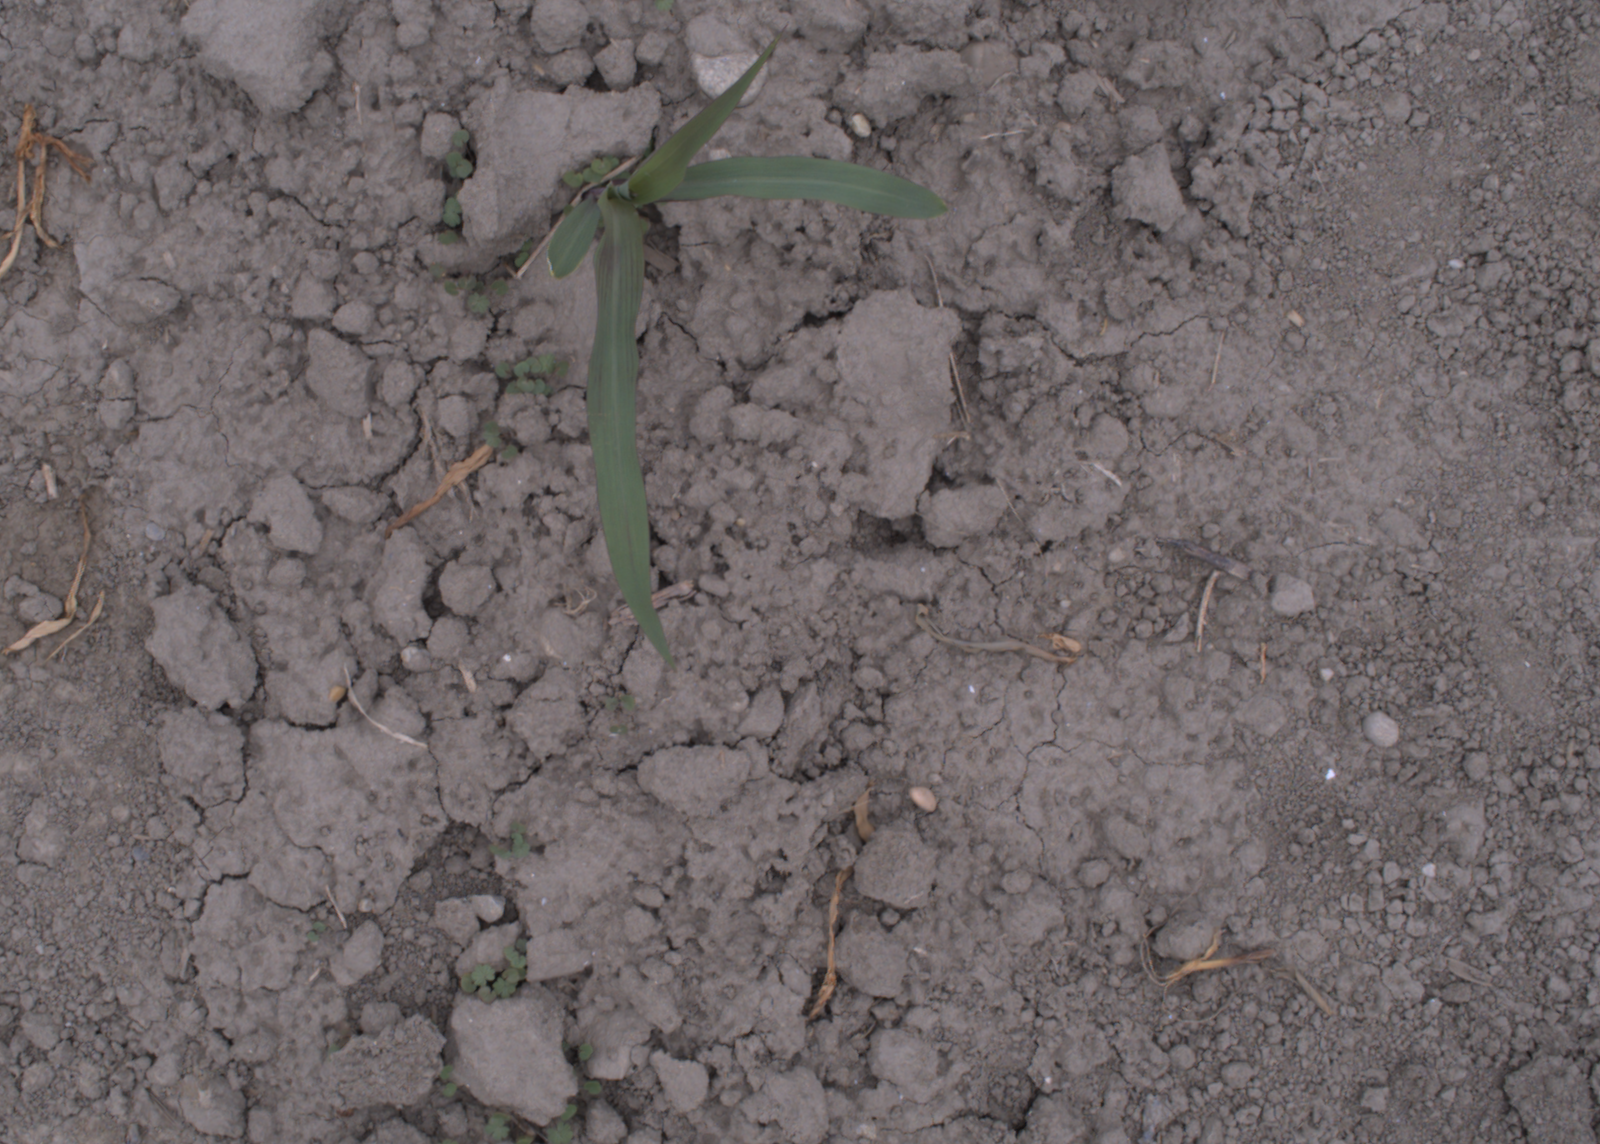
Capture date: 17.08.2020 11:56:22
Weather: cloudy
Wind: light
Seeding date: 21.07.2020
Plant canopy height (mm): 910